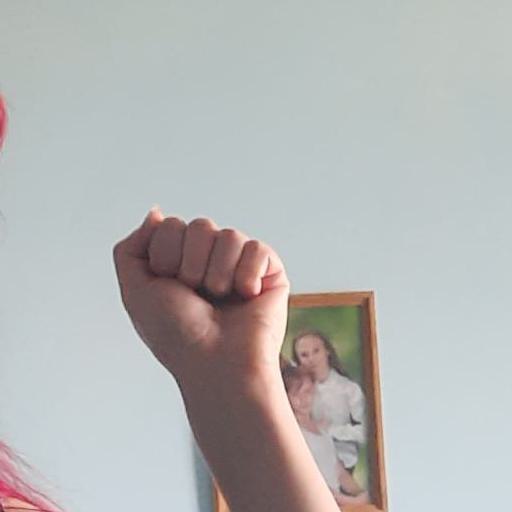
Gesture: fist